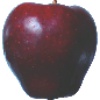
Label: Apple Red Delicious 1